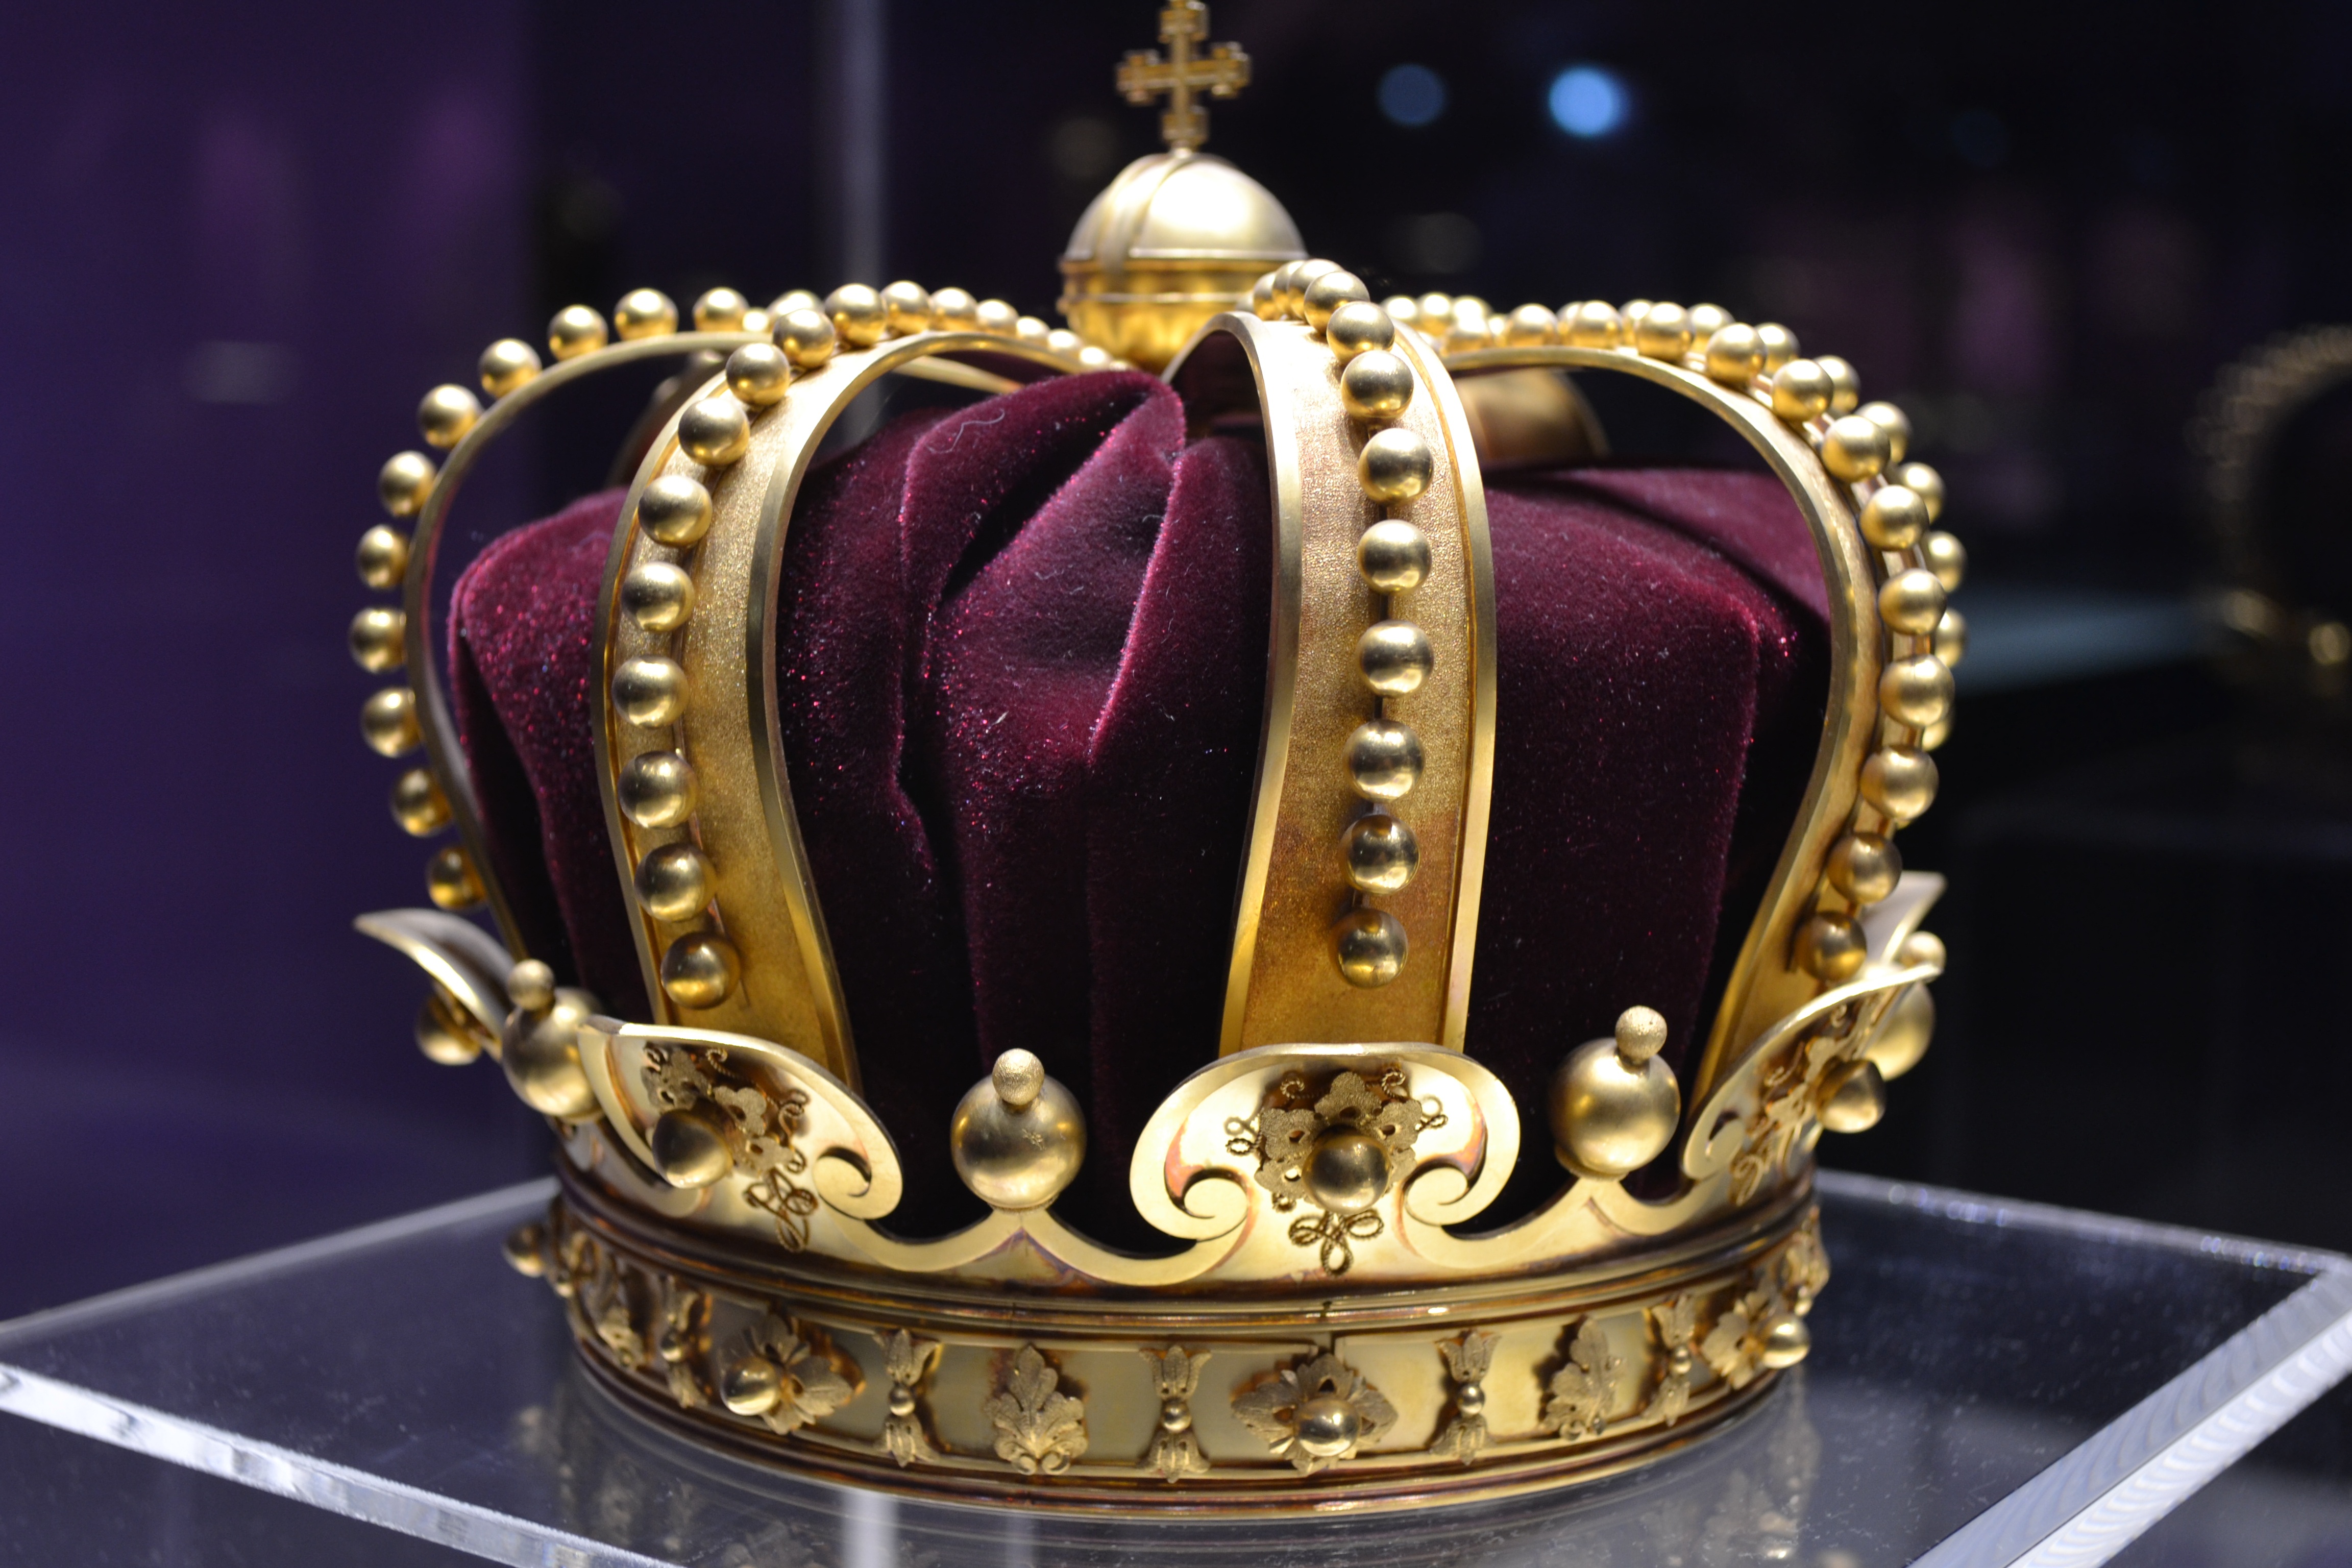
clothing, crown, jewellery, king, history, romania, fashion accessory